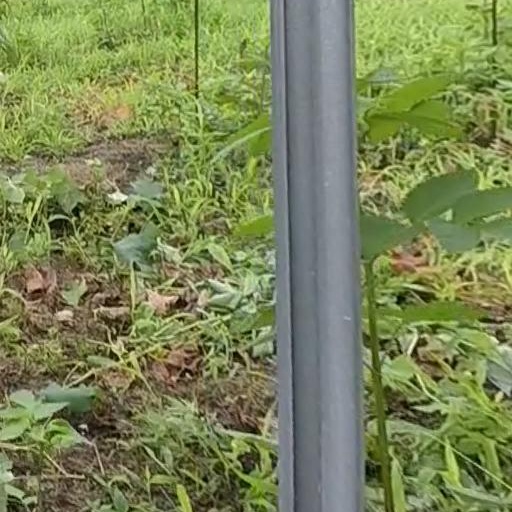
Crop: grape